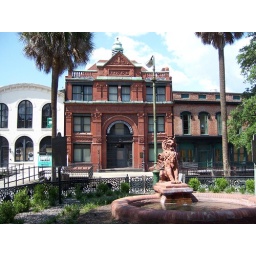
The sign above the door reads, &amp;quot;Freemason's Hall.&amp;quot; The Lion fountain in front is also cool looking.